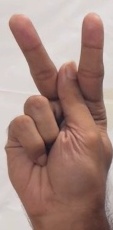
ASL sign: K